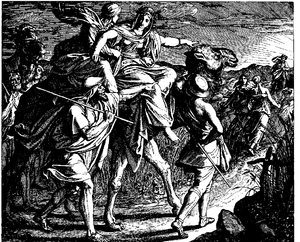
Gravure en bois pour «Die Bibel in Bildern», 1860. Português: Encontro de Isaque e Rebeca. Gn 24:62-67."